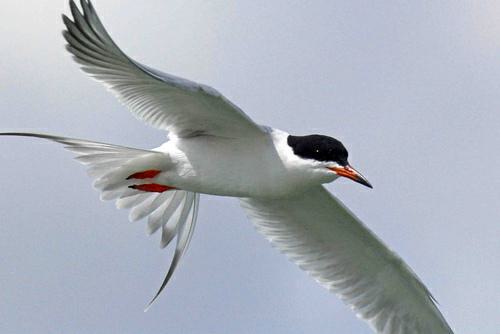
A photo of a forsters tern